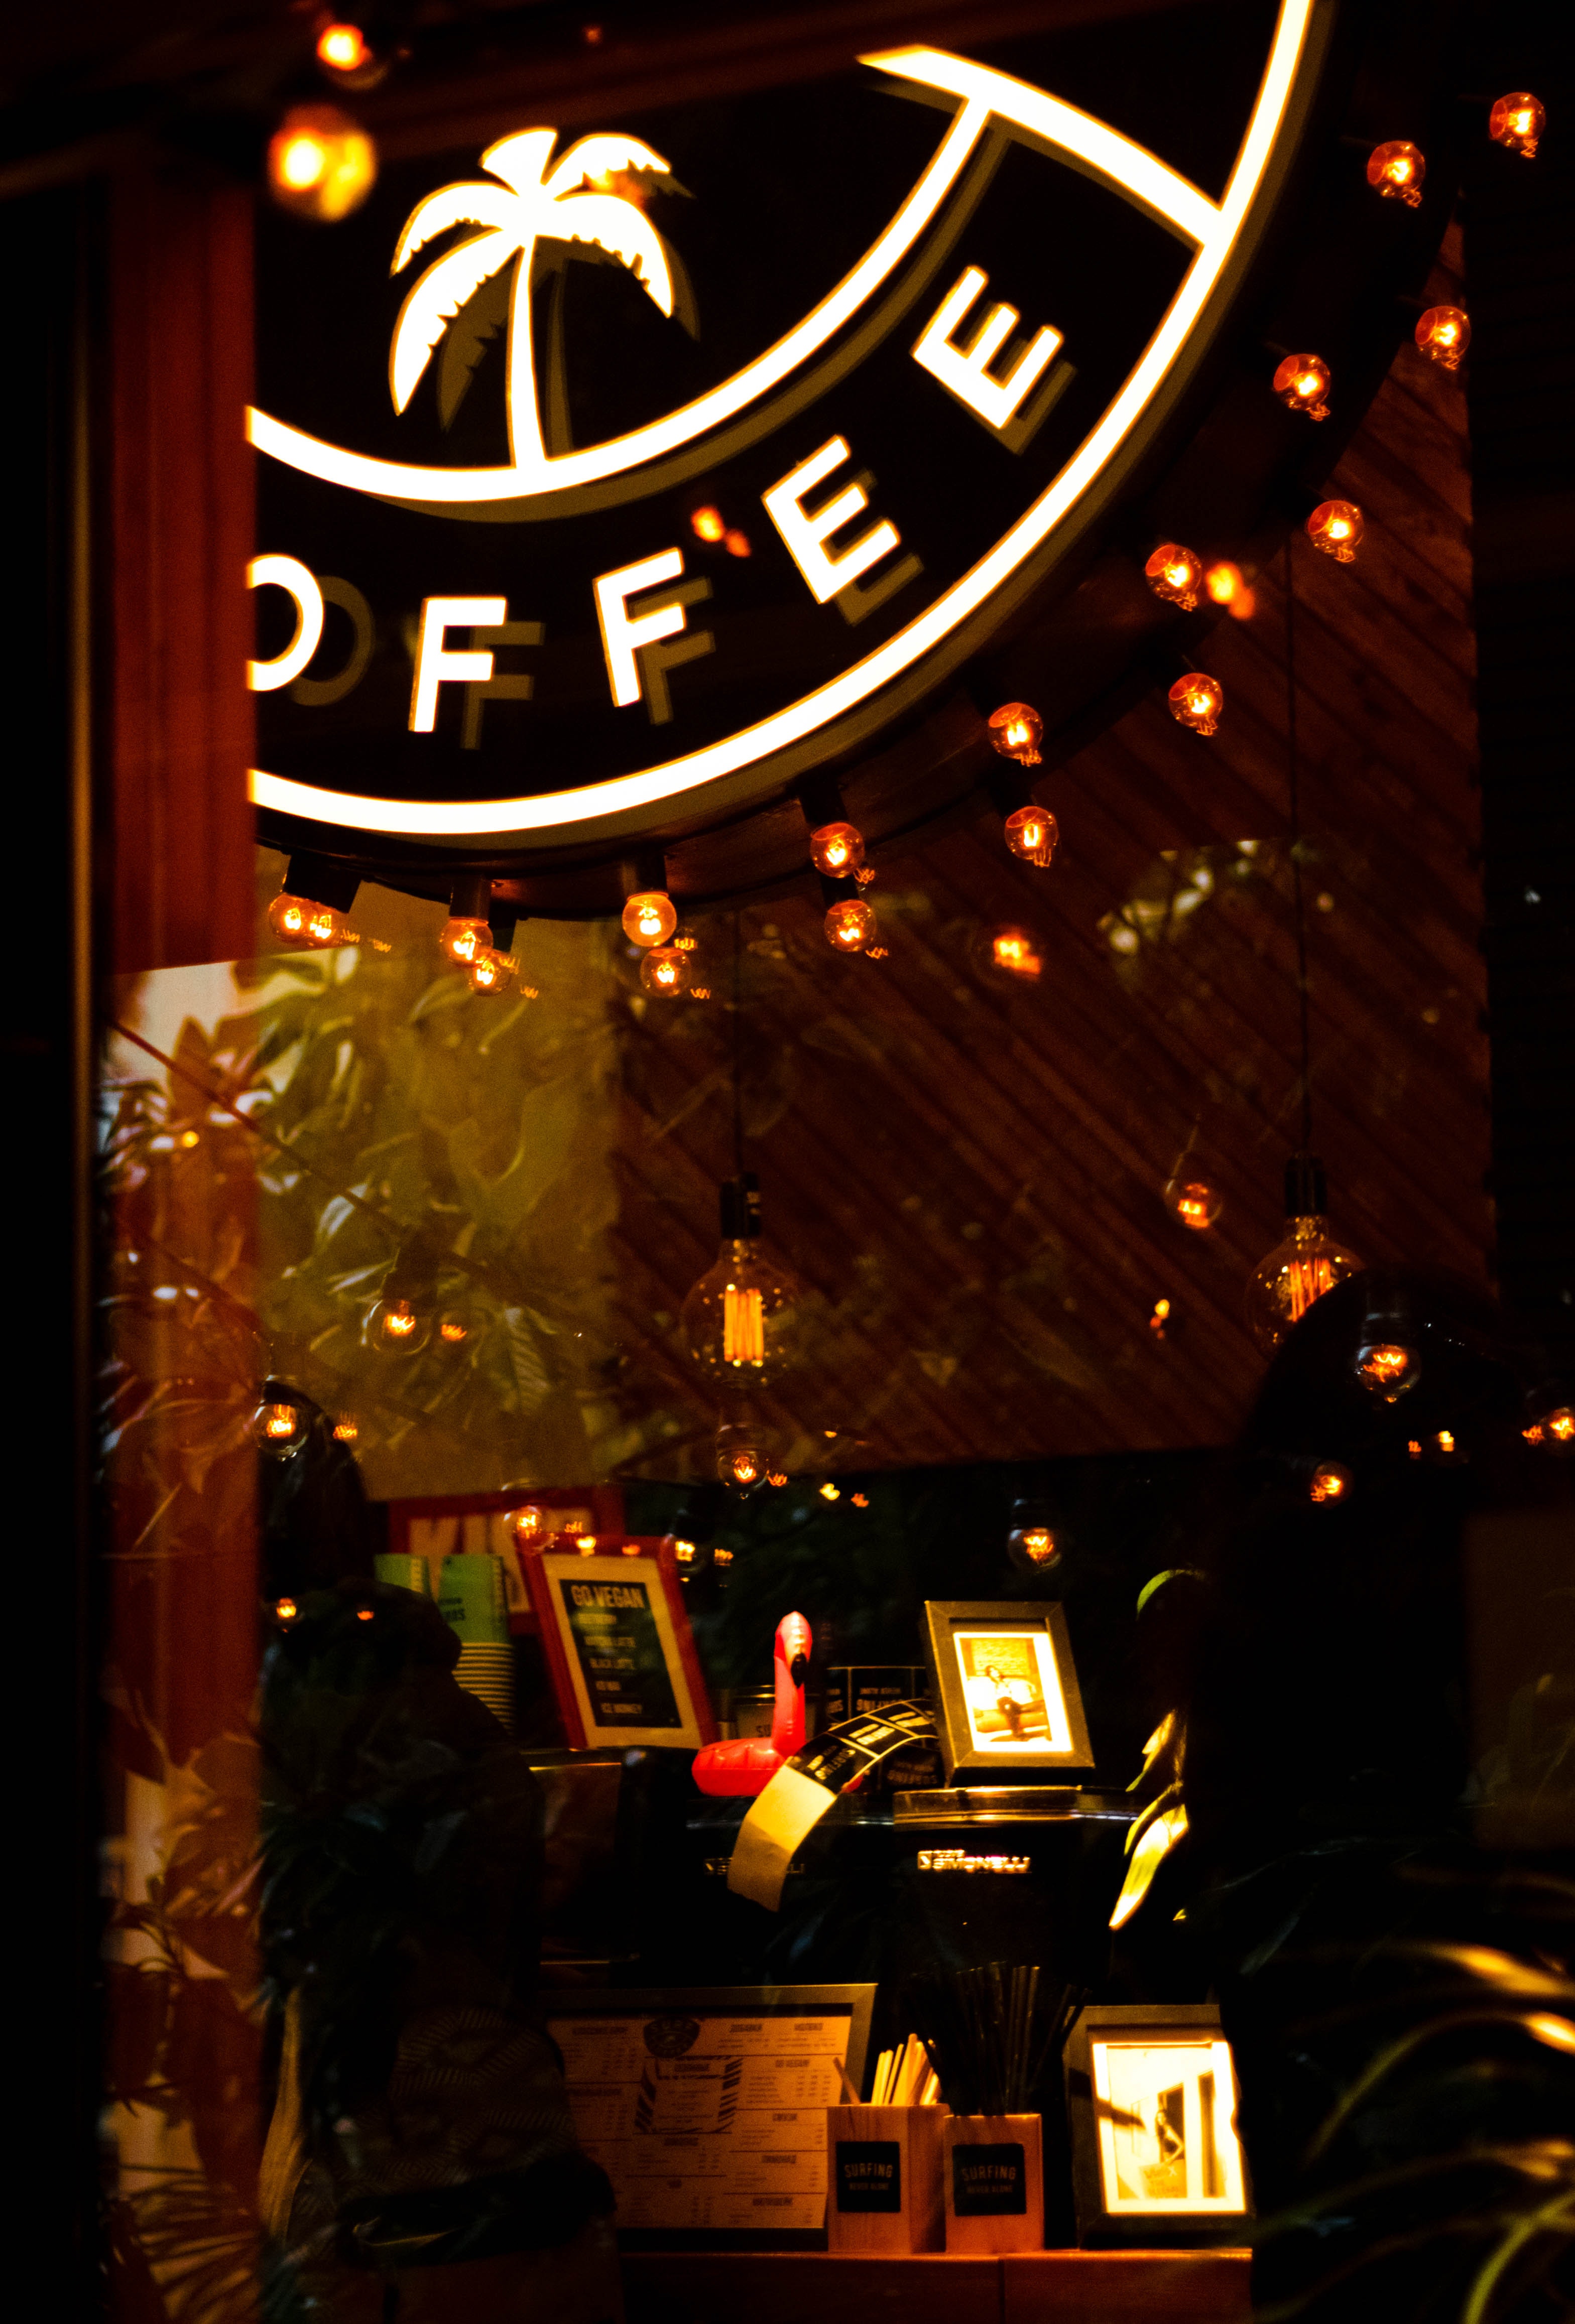
electronic signage, neon sign, lighting, neon, signage, night